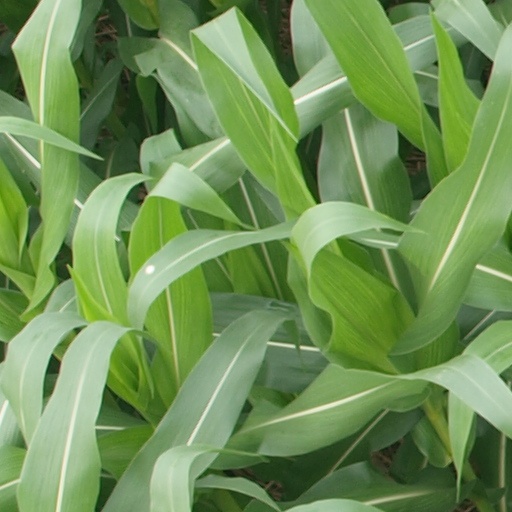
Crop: maize; corn